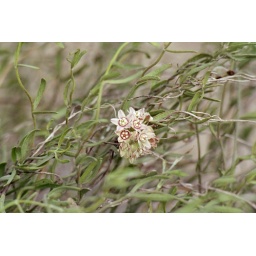
the lonesome flower in the sand